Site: brandenburg
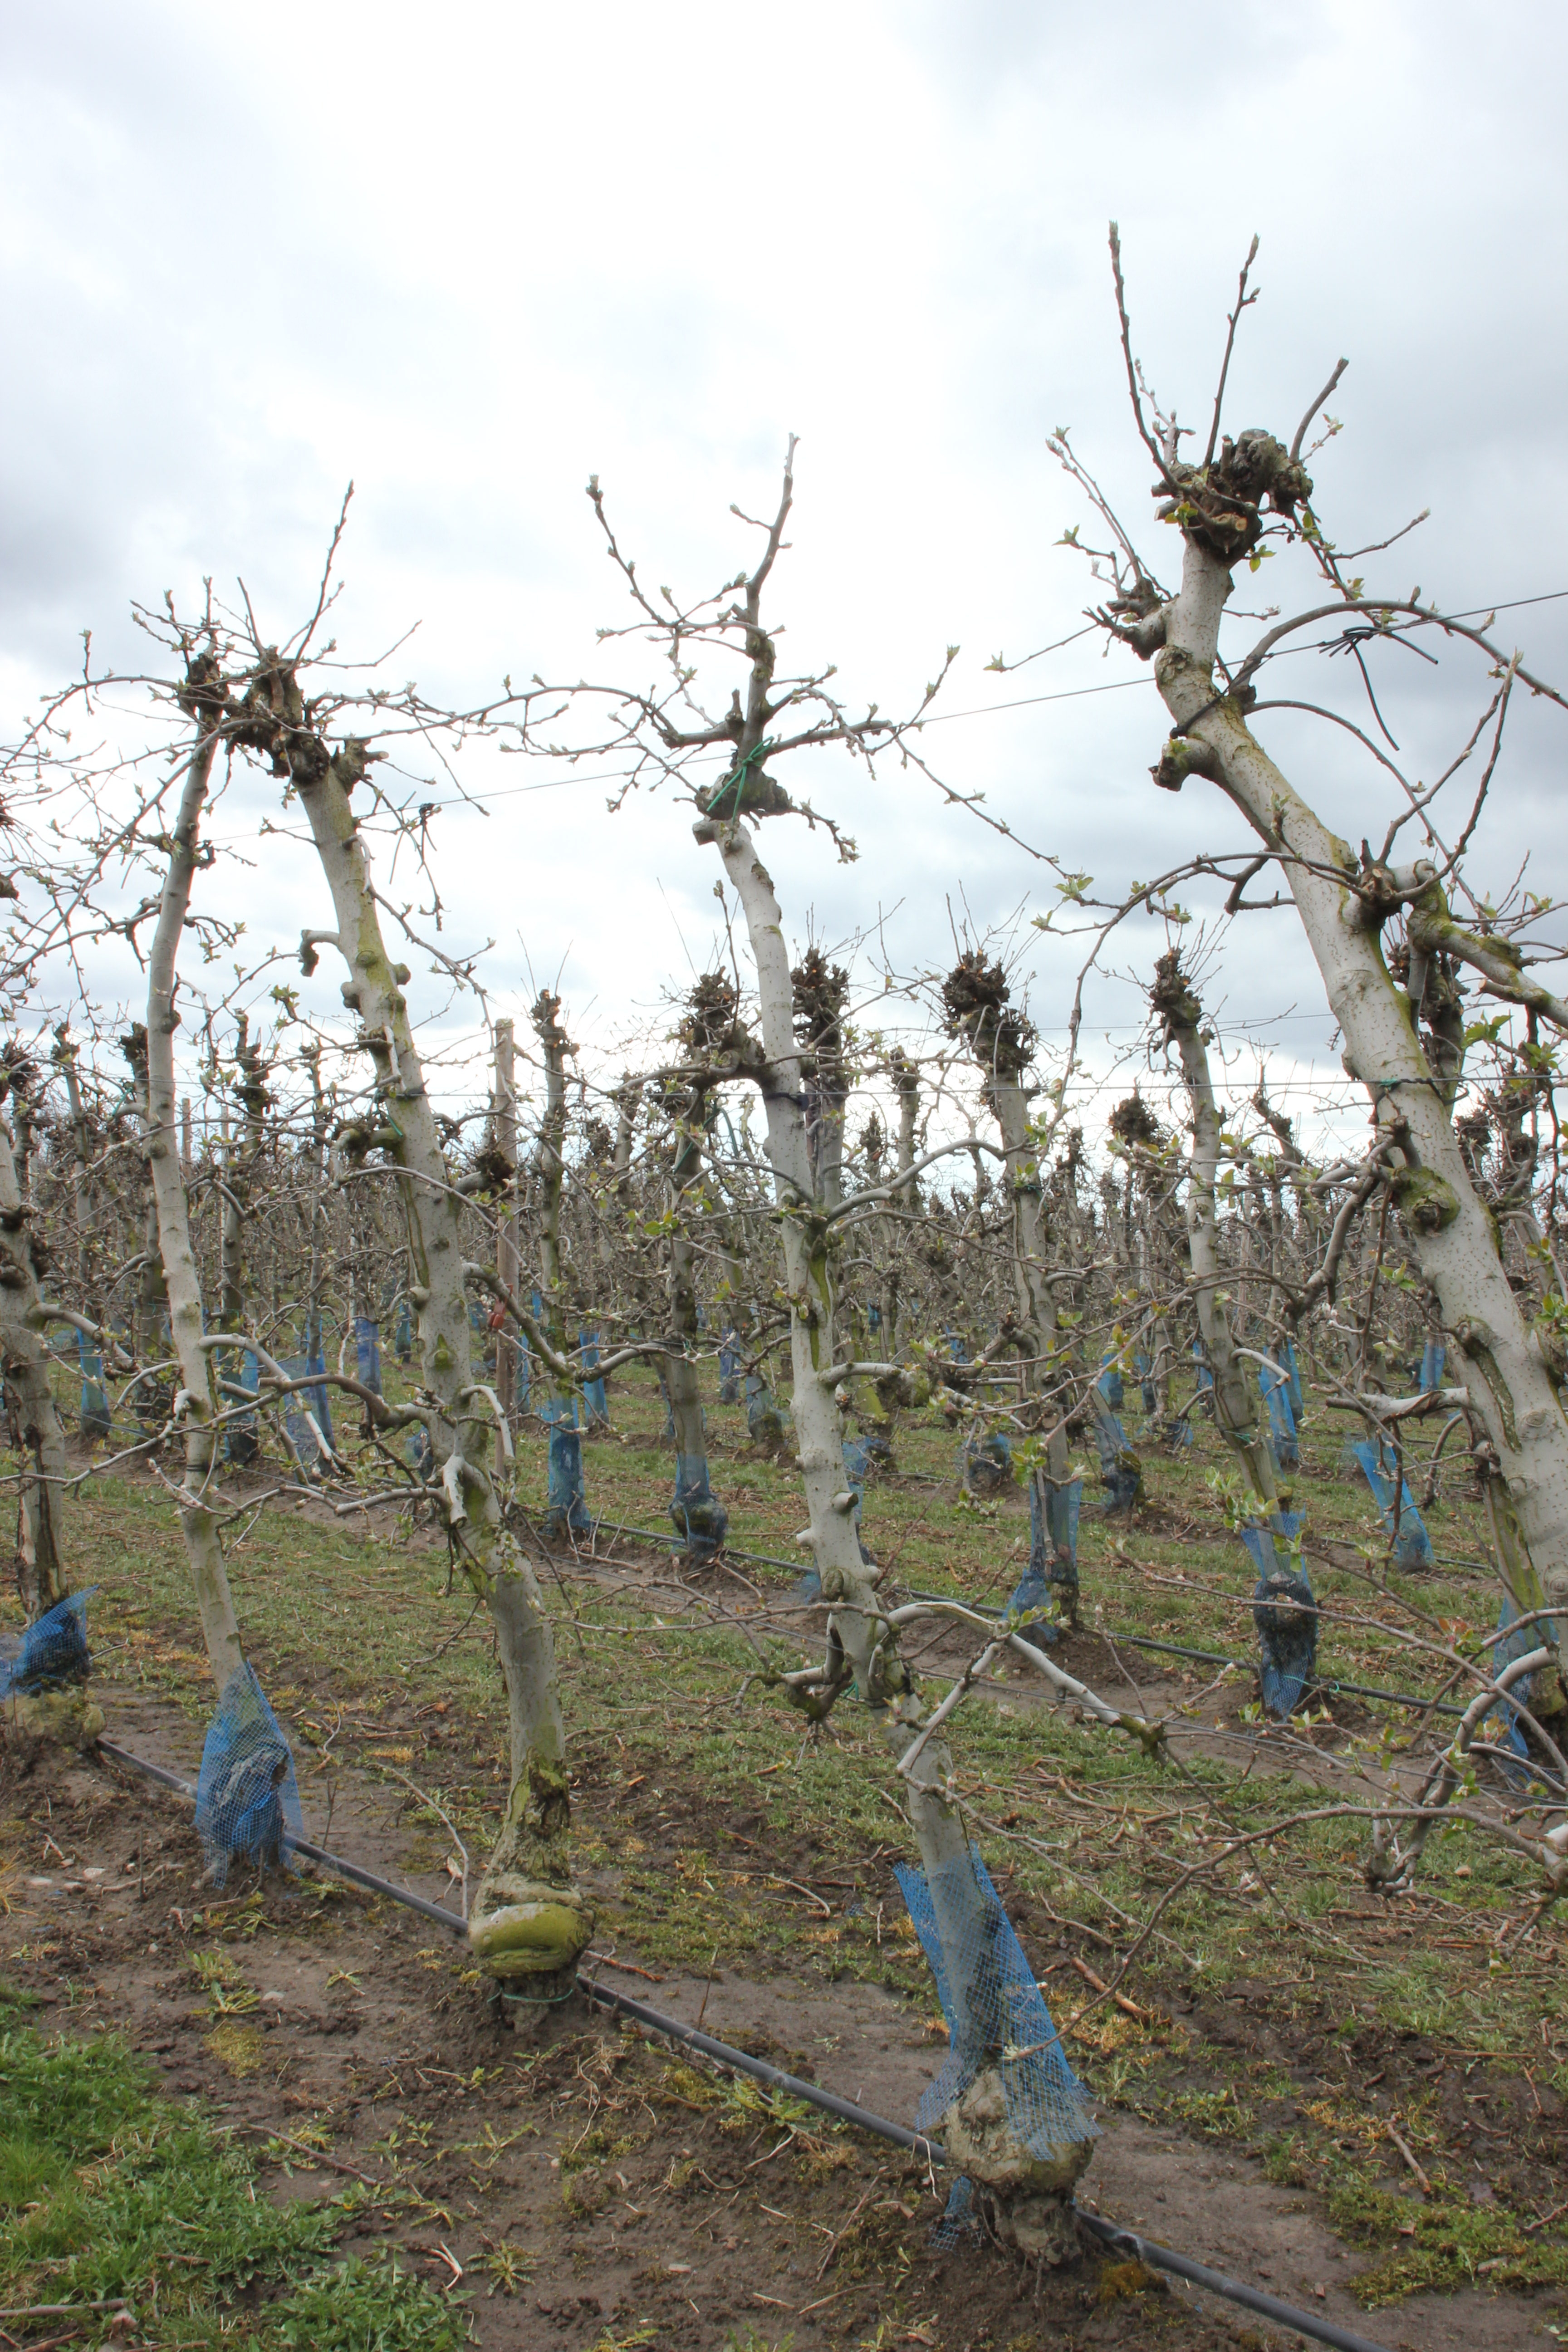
Growth stage (BBCH 55): Inflorescence emergence